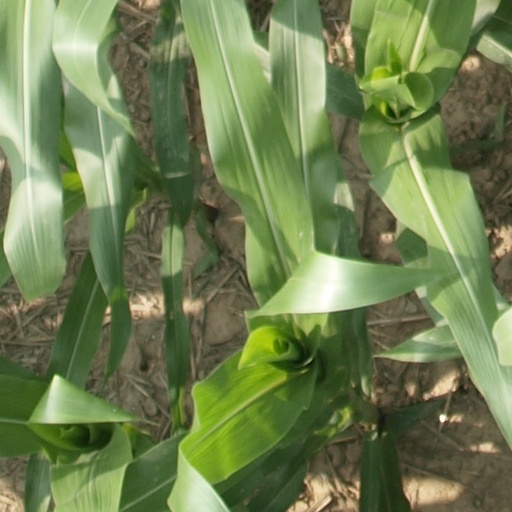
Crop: maize; corn